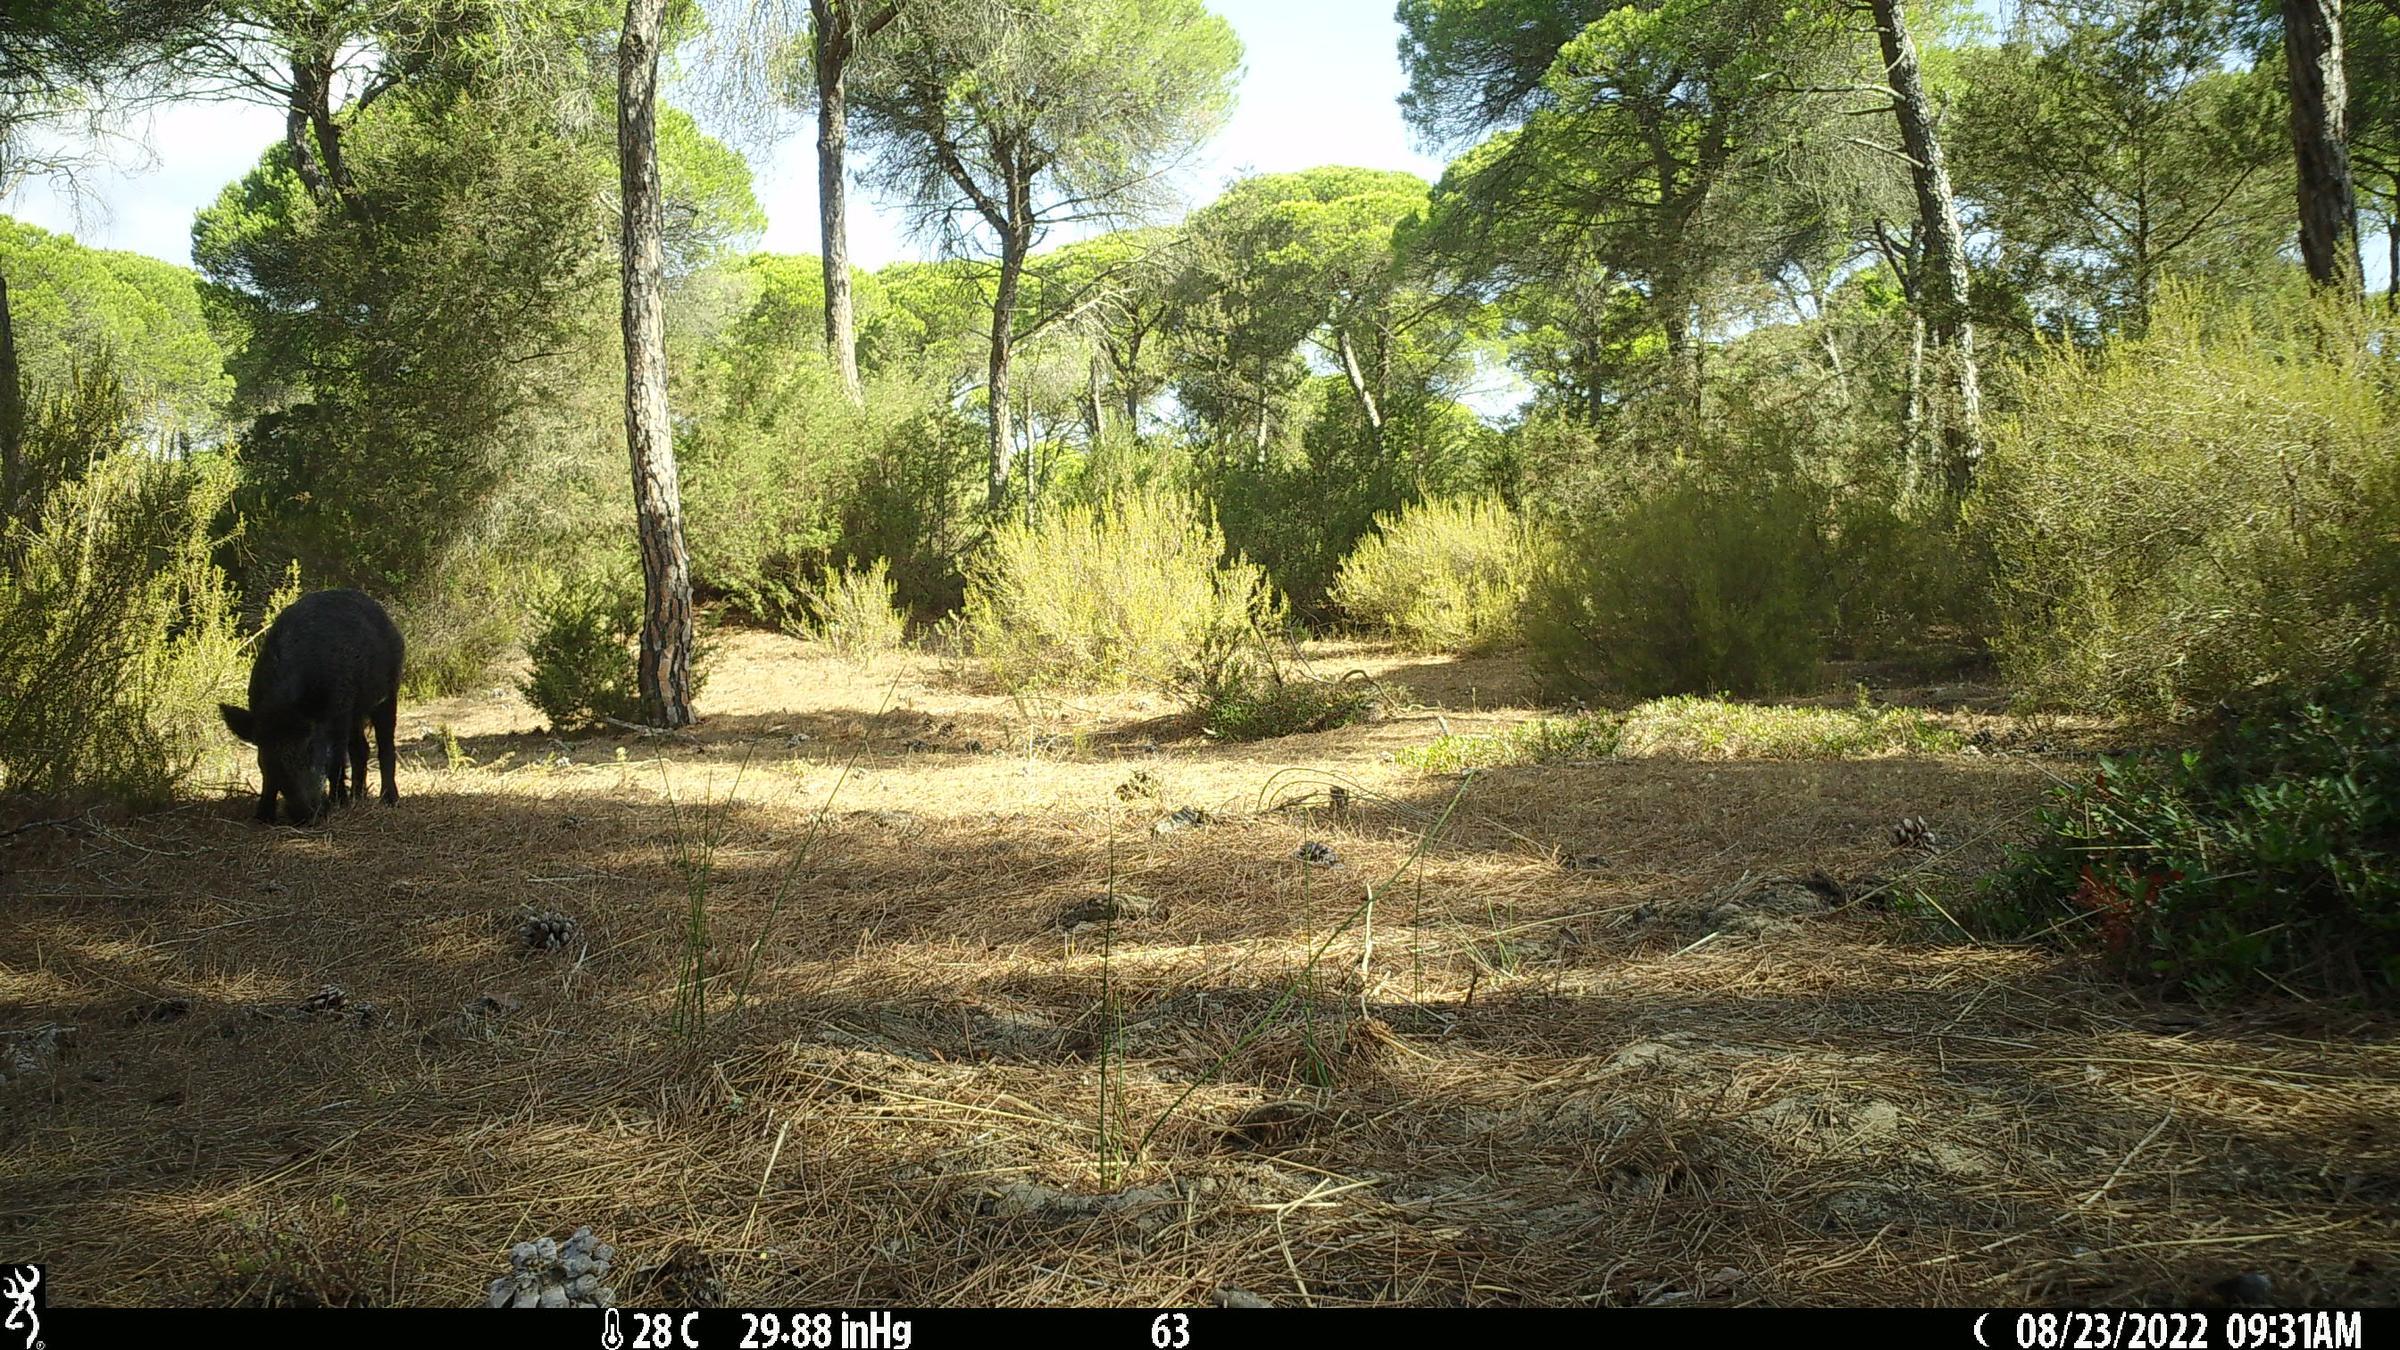
Species: Sus scrofa